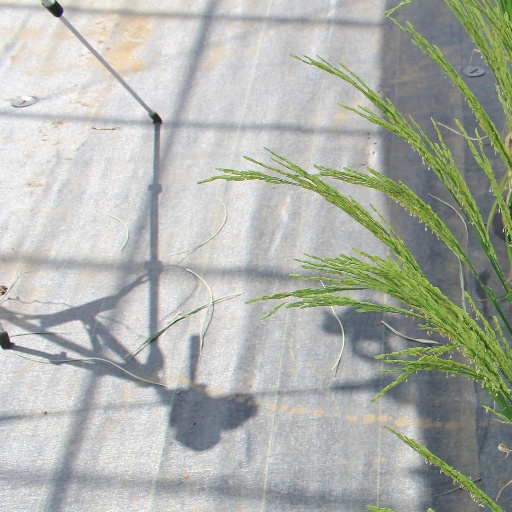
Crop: rice